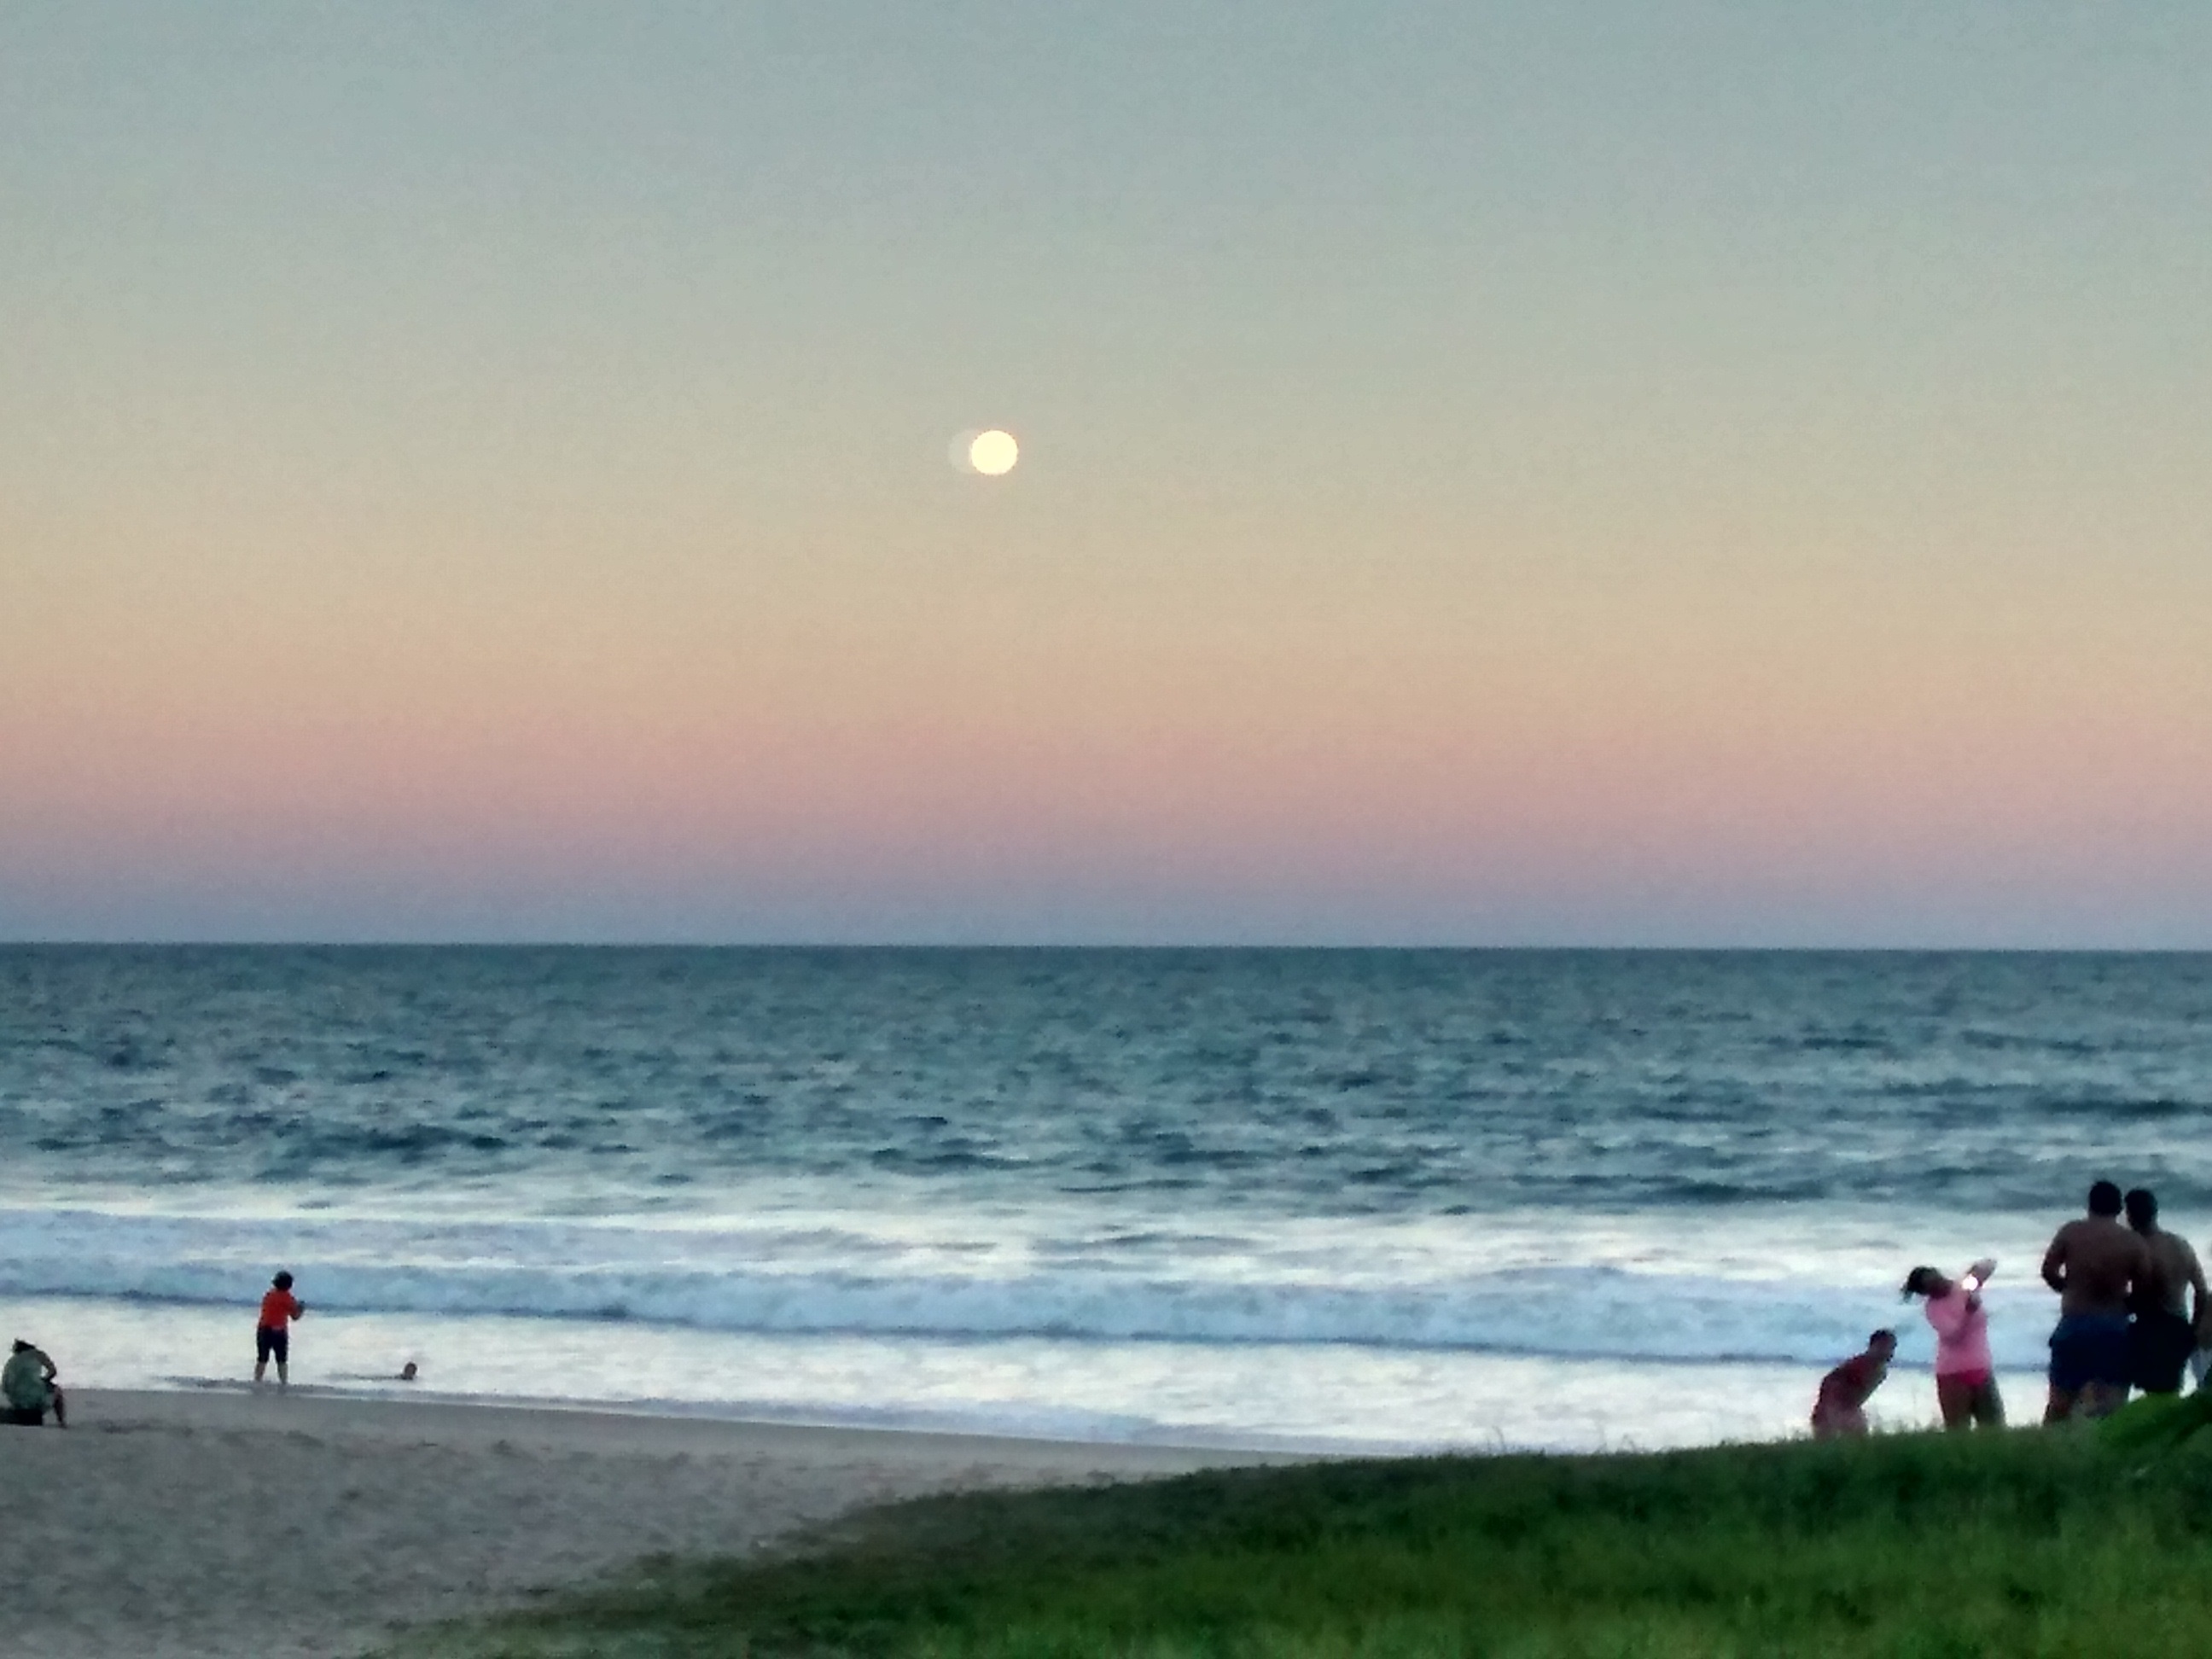
beach, sea, coast, ocean, horizon, sunrise, shore, wave, dusk, body of water, cape, wind wave